Kelvinator House

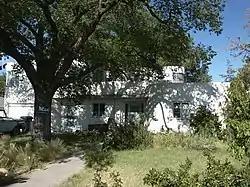
The house in 2004

The Kelvinator House, also known as the Raabe House, is a historic house in Albuquerque, New Mexico. It was built in 1938 by Walter C. Raabe, the owner of Raabe & Mauger Hardware Company, as a showcase for the Kelvinator appliances the company distributed. It was one of over 200 "Kelvin Homes" built around the country starting in 1936. The house was designed by William E. Burk Jr., and was one of the city's earliest International Style homes along with the Lembke House. In 1976, a stylistically consistent second-story studio space was added to the building. It was added to the New Mexico State Register of Cultural Properties in 1978. In 2022, it was listed as a contributing property in the Granada Heights historic district.